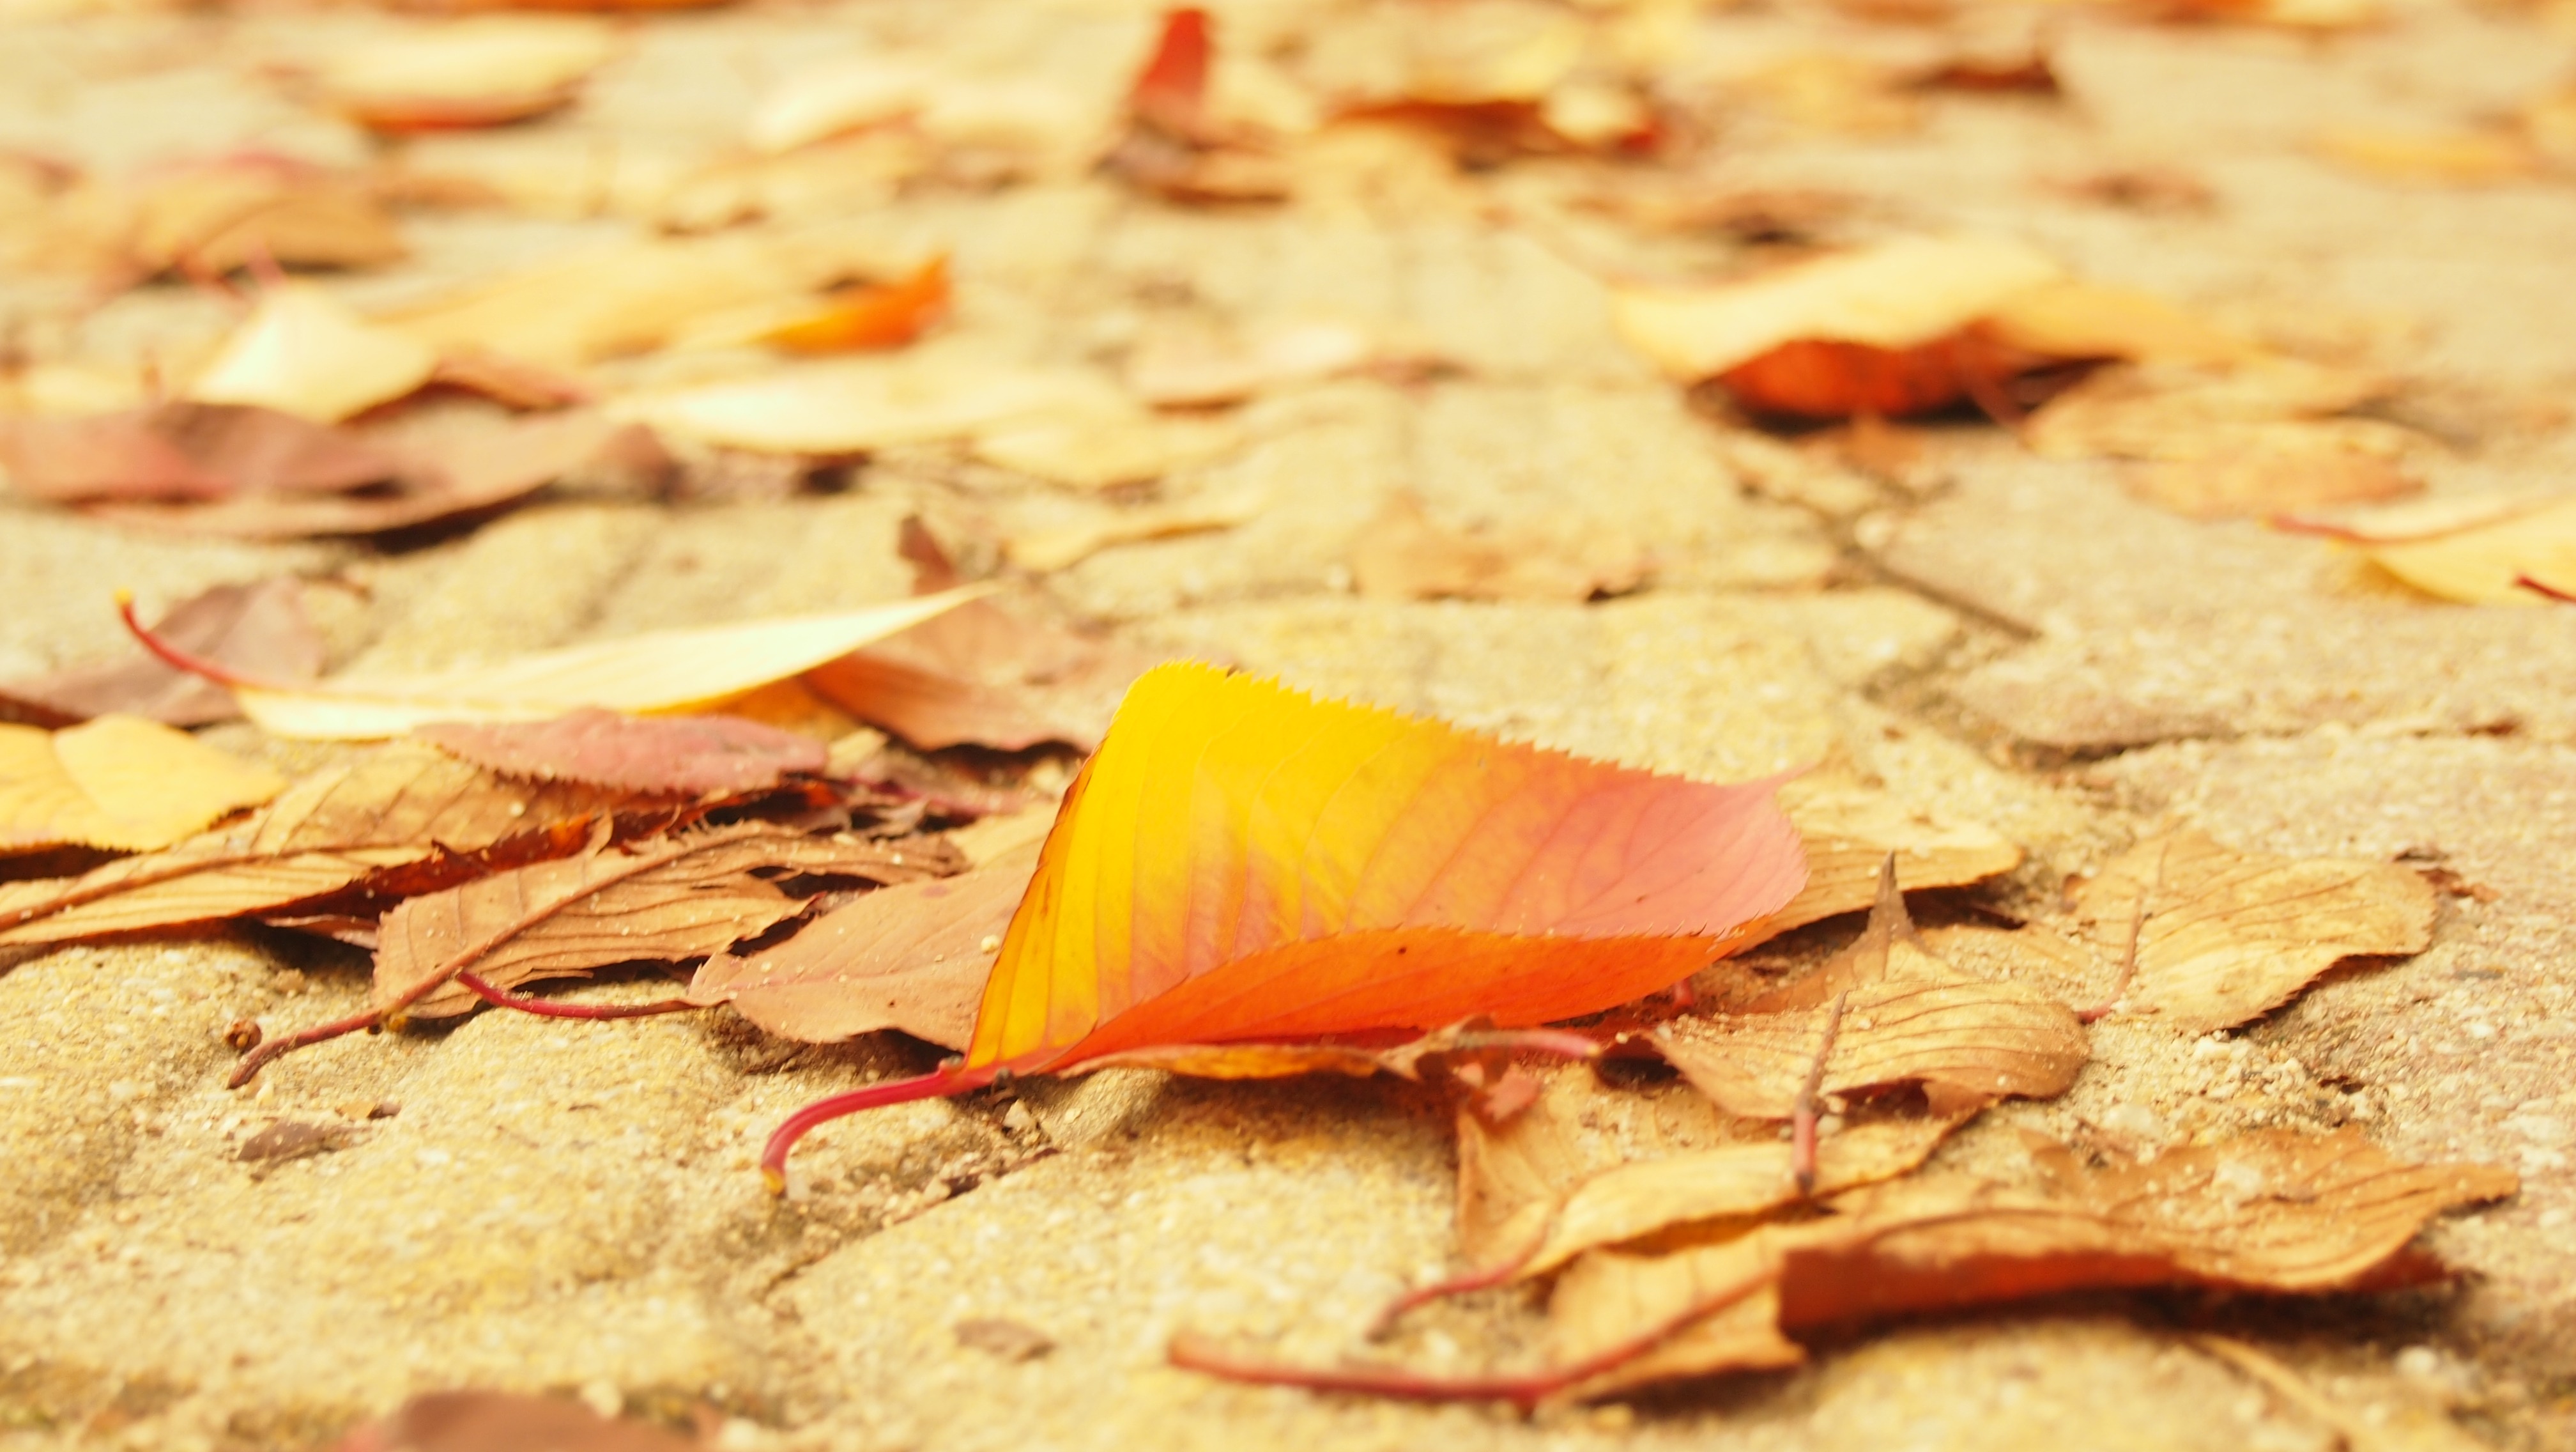
tree, nature, plant, wood, street, photography, leaf, flower, petal, produce, autumn, soil, yellow, flora, season, fauna, close up, autumn leaves, macro photography, the leaves, grass family